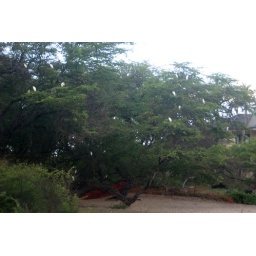
Some white birds in the trees.